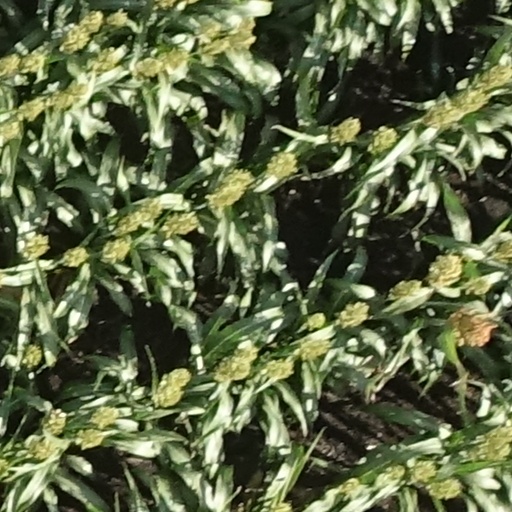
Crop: sorghum